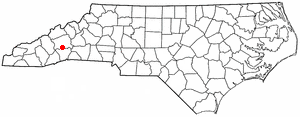
Royal Pines est une census-designated place américaine située dans le comté de Buncombe dans l'État de Caroline du Nord. En 2010, sa population était de 4 272 habitants.